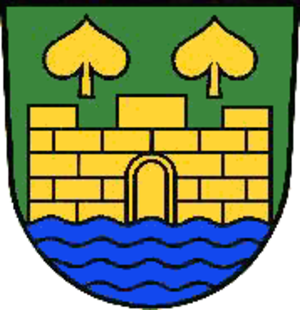
Kefferhausen est une commune allemande située dans l'arrondissement d'Eichsfeld en Thuringe.